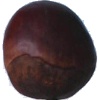
Label: chestnut